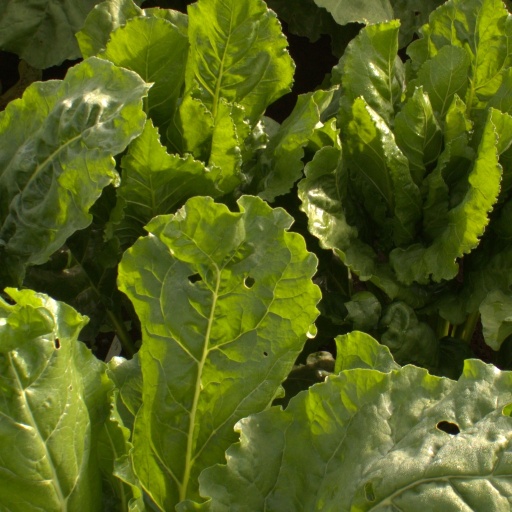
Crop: sugar beet